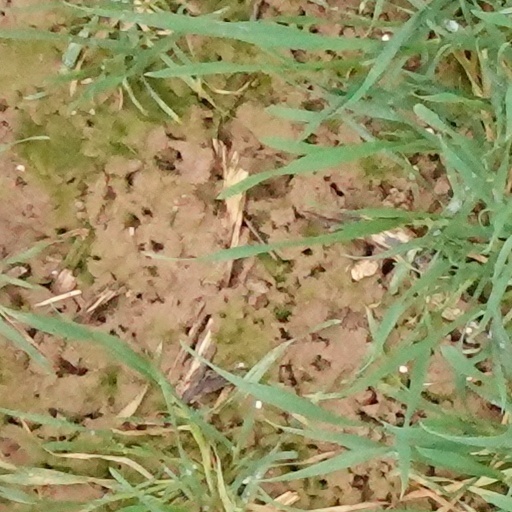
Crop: wheat